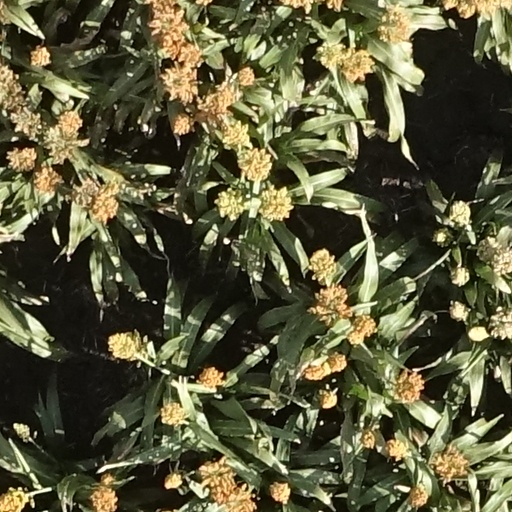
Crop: sorghum